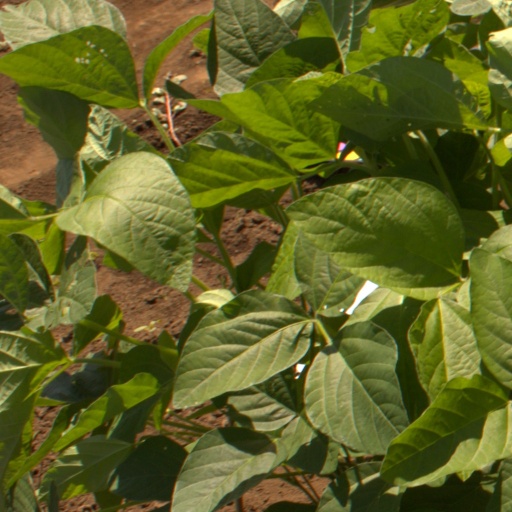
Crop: soybean